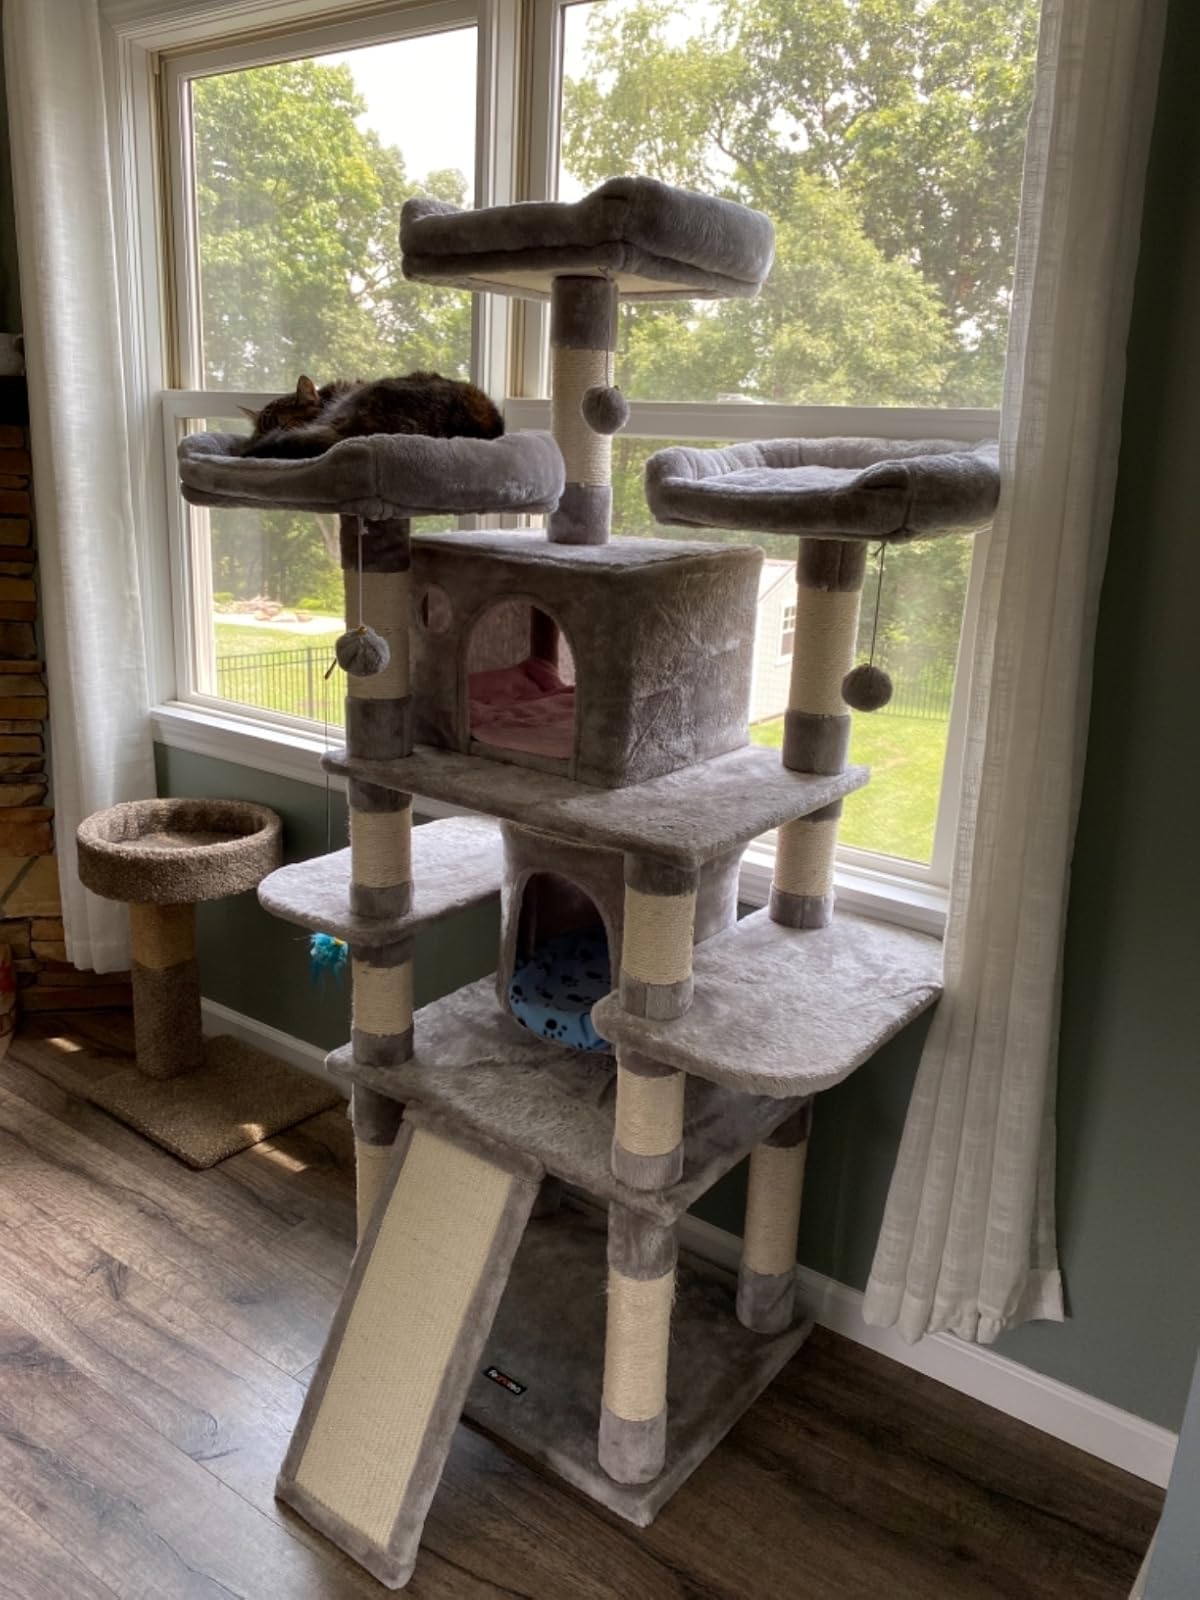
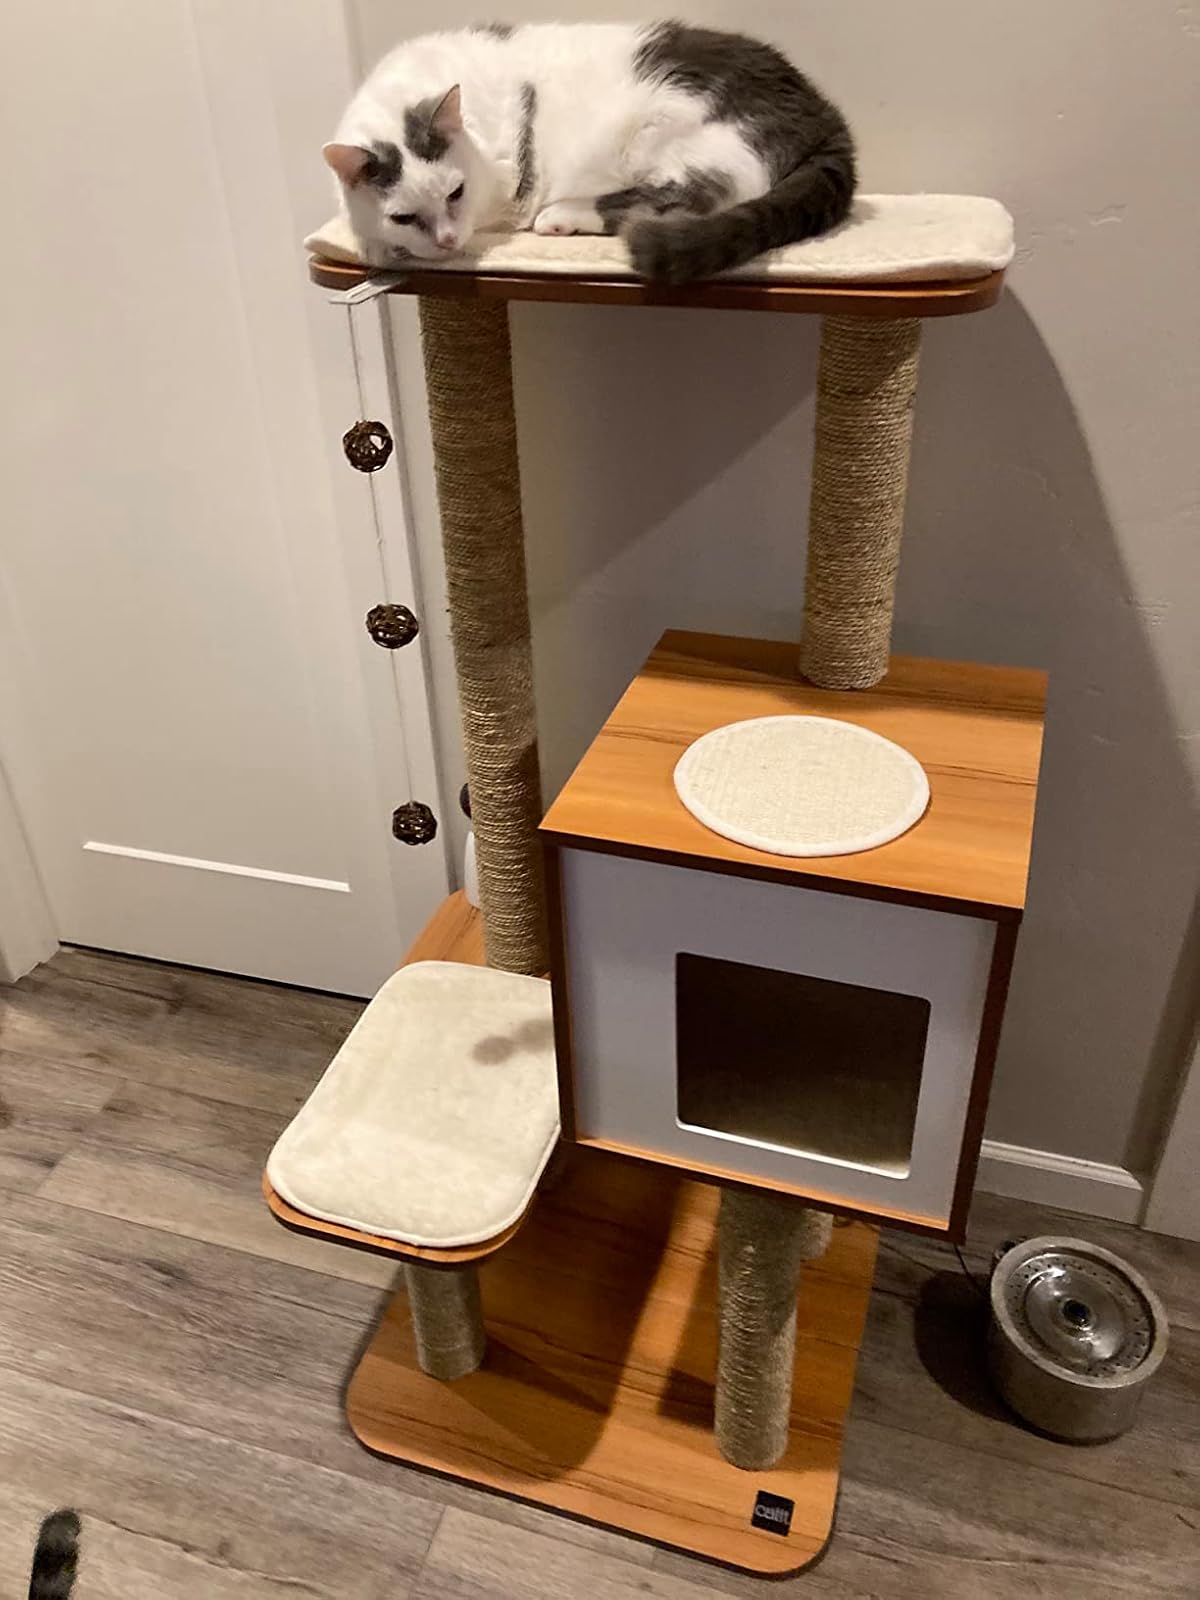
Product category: items_cat tree
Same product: no